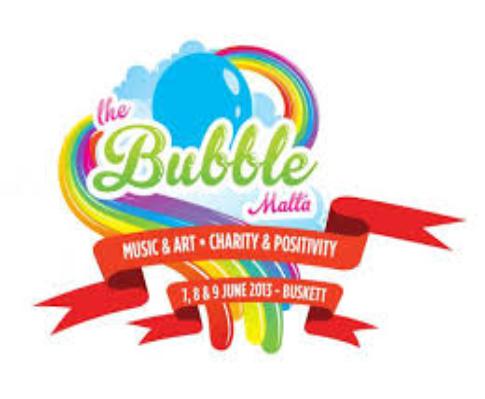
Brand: babool
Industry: Necessities